Fanling Lodge

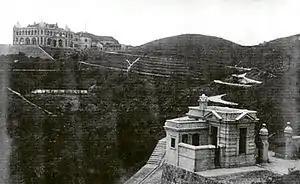
Mountain Lodge on Victoria Peak (pictured, left) was replaced by Fanling Lodge as the summer residence of the Governors of Hong Kong.

In 1932, citing the high expense for repairs and maintenance on Mountain Lodge, the summer residence of the Governor of Hong Kong on Victoria Peak, Governor Sir William Peel proposed constructing a new summer residence in Fanling. Completed in 1934, Fanling Lodge served as a weekend and holiday retreat for the Governors of Hong Kong. Mountain Lodge was eventually demolished in 1946. Fanling Lodge remained as an official government residence after the handover in 1997 and as of 2015 remains the alternate residence of the Chief Executive of Hong Kong.